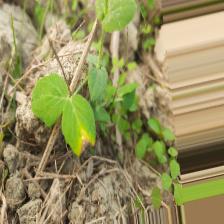
Label: Ascochyta blight